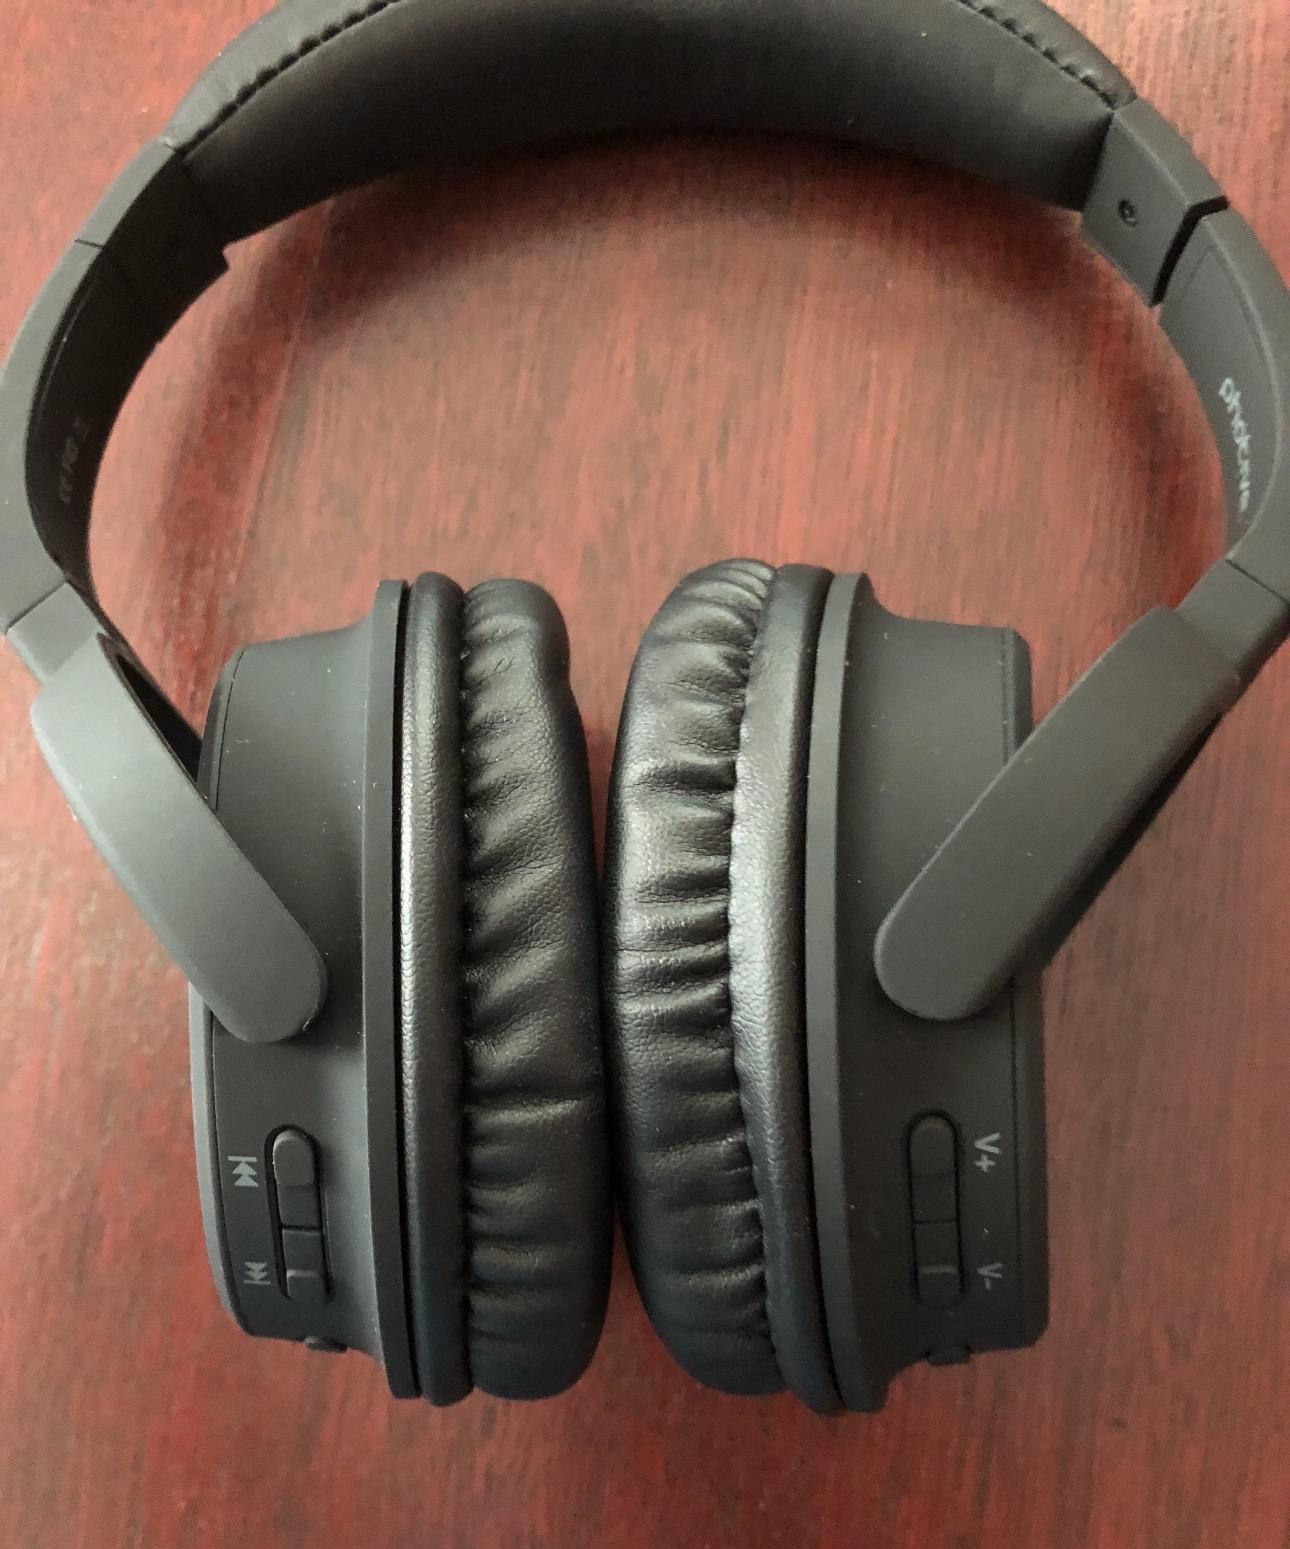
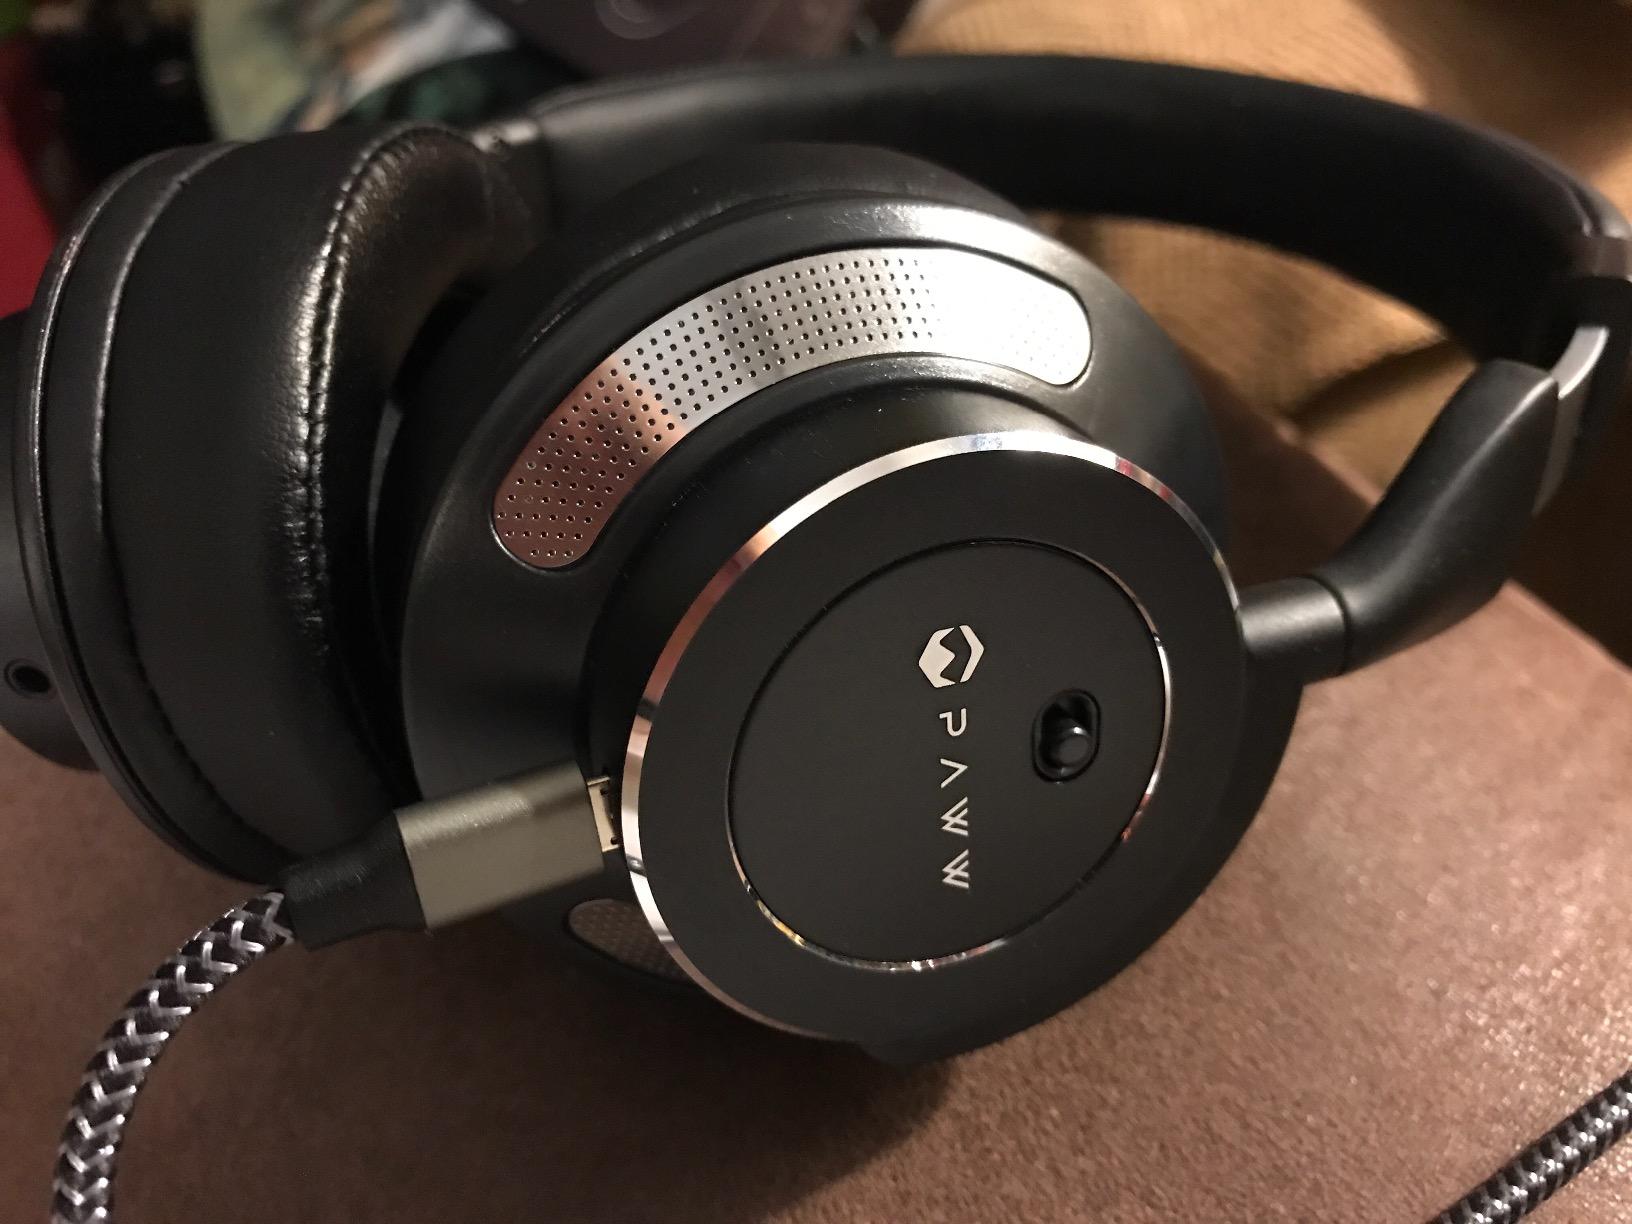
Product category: headphones
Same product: no